J (Sidi Rezegh) Battery Royal Horse Artillery

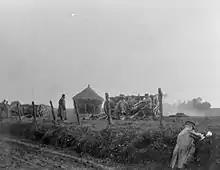
J Battery Royal Horse Artillery in action near the Messines Ridge, October 1914.

The battery was given the Honour title "Sidi Rezegh" for its action against a German attack during Operation Crusader, during which A Troop commander George Ward Gunn earned the Victoria Cross, and the battery commander Major Bernard Pinney was recommended for the VC.